Our Lady of Absam

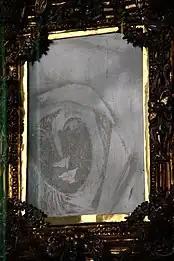
A different angle taken of the miraculous windowpane.

The parish priest took the windowpane for further examination by experts soon after its removal from the home. They discovered that as soon as the windowpane was submerged in water, the image would disappear, but would reappear again. Attempts to chemically test and treat the window with sand and acid were futile, and the image of the Virgin Mary remained permanently on the window.